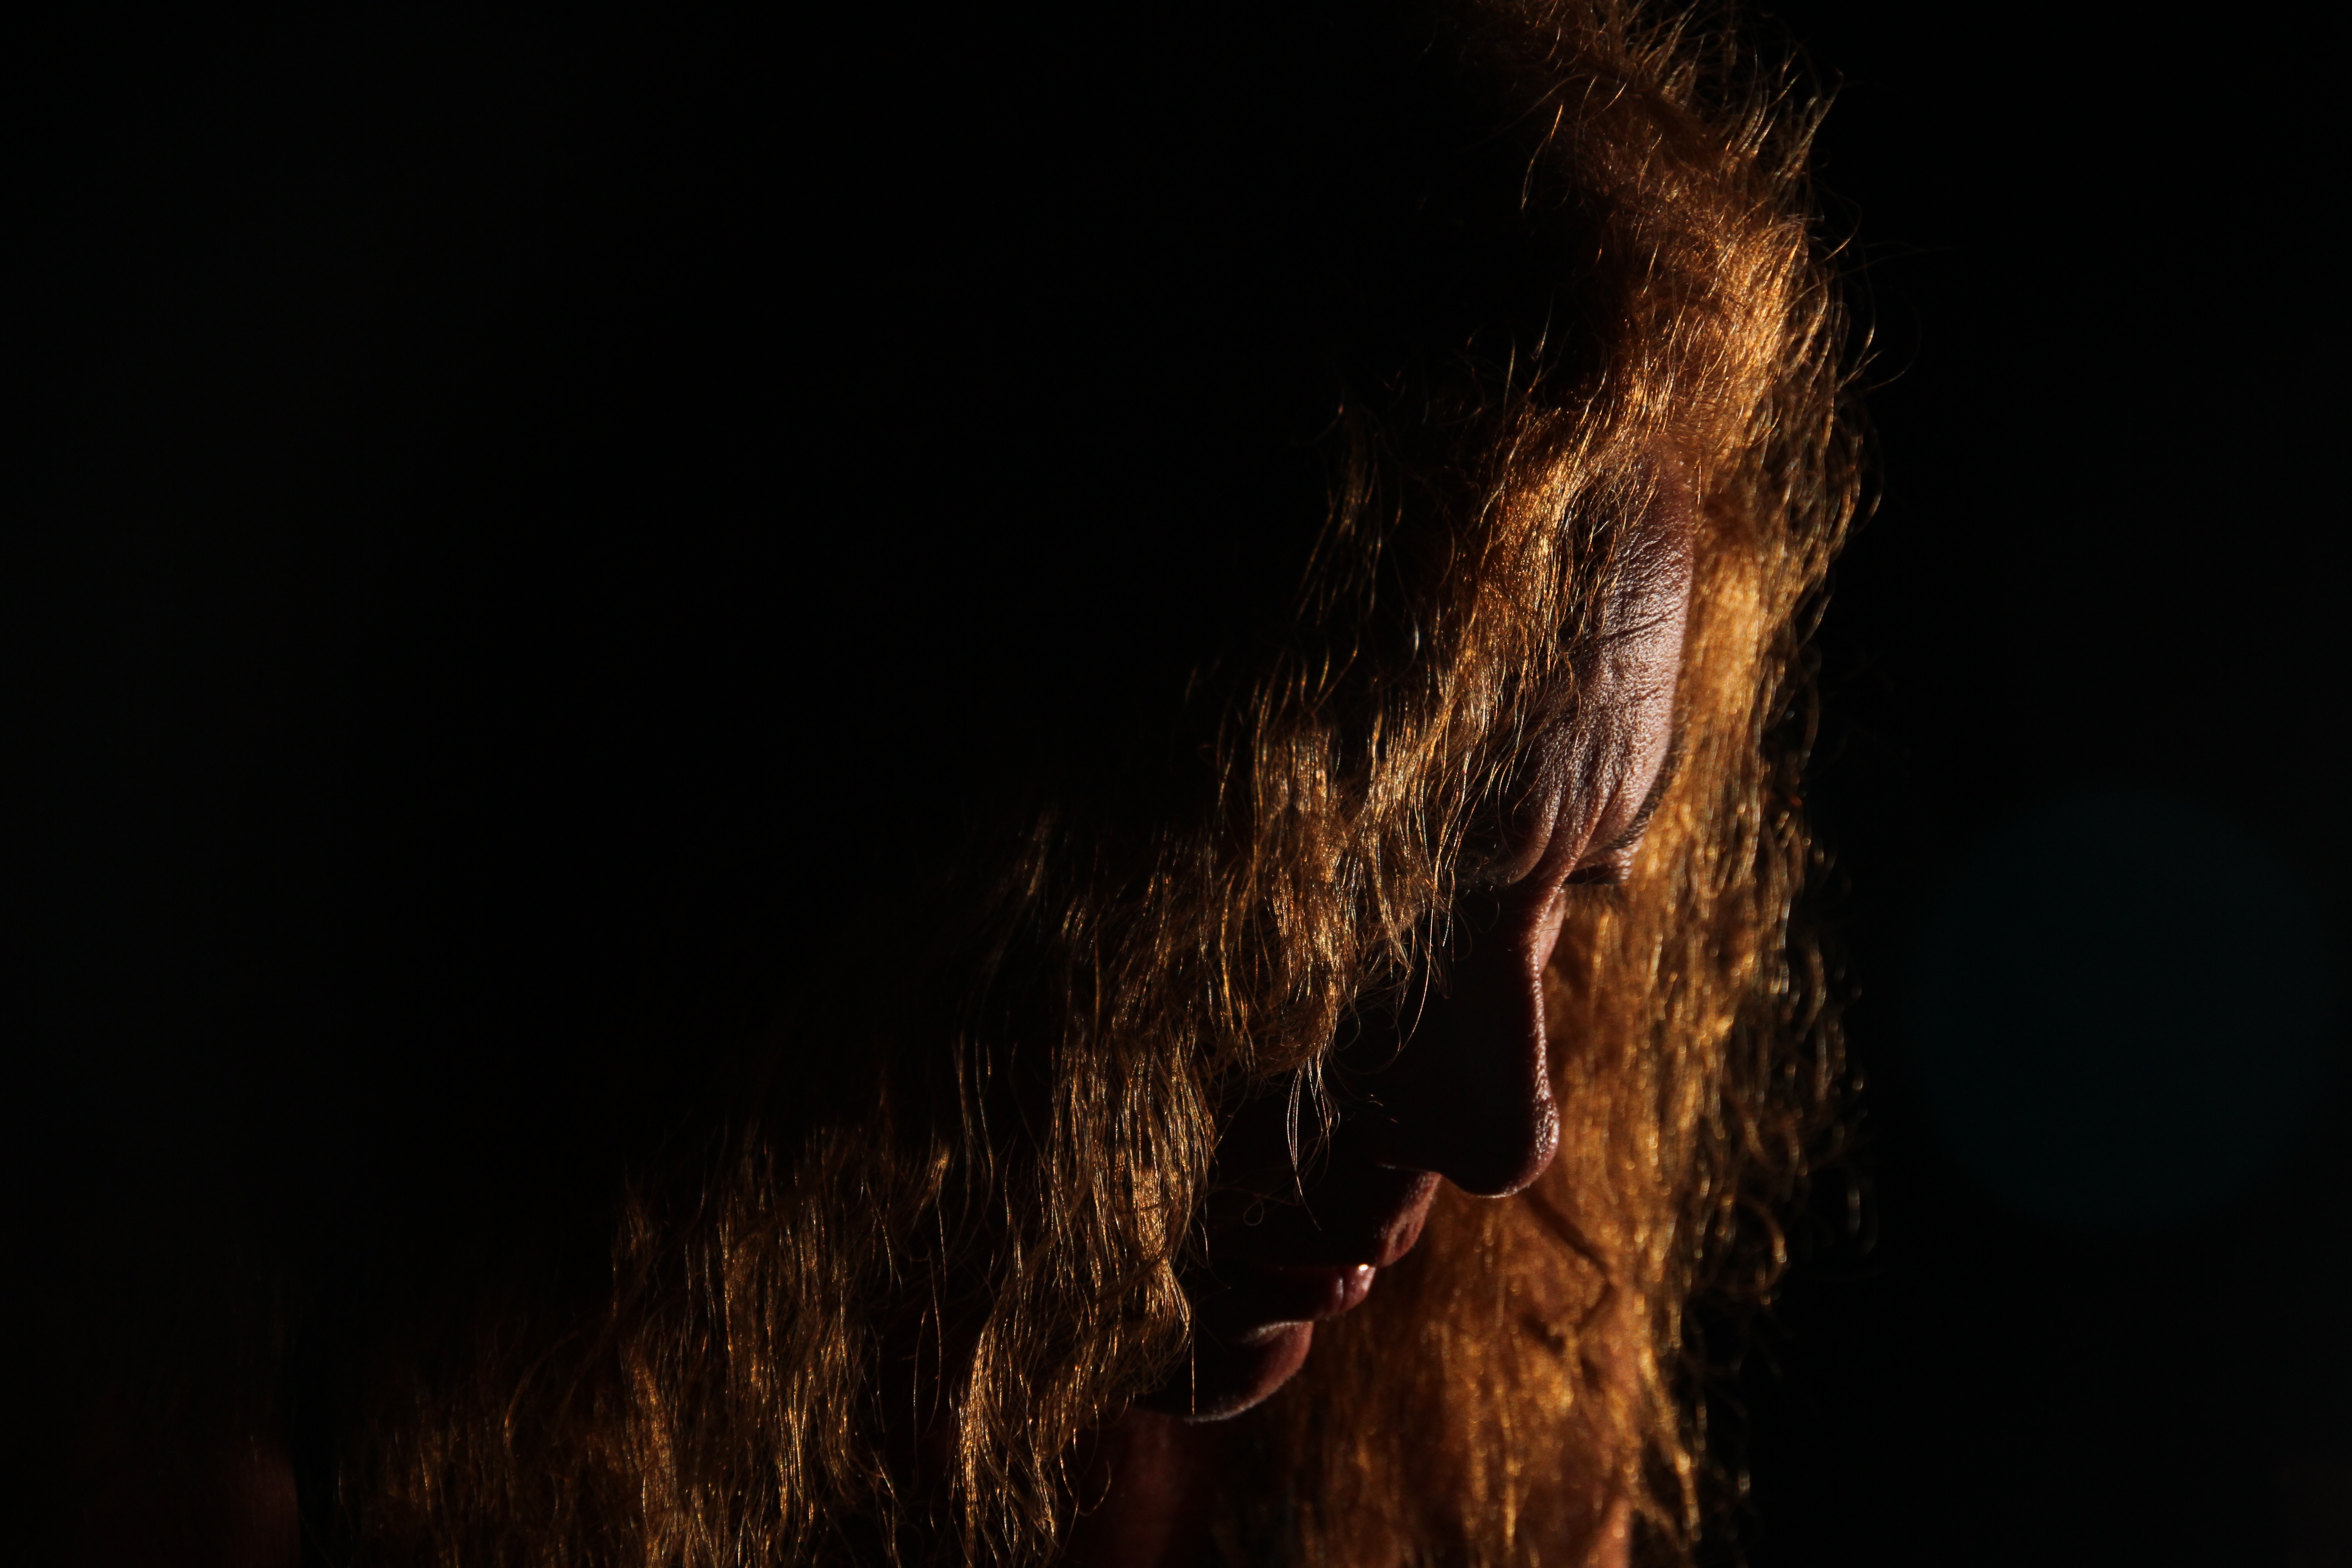
light, woman, night, thinking, darkness, pensive, expression, low key photography